Wim Kieft

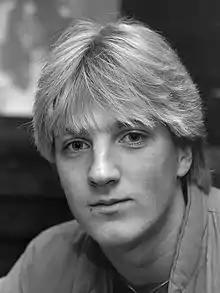
Kieft in 1981

Born in Amsterdam, Kieft started his professional career with local side Ajax, making his first-team debuts on 4 May 1980, when he was not yet 18. Amongst his youth teammates were Frank Rijkaard, John van 't Schip, Marco van Basten and Gerald Vanenburg; in his first two full seasons, he scored at an astonishing rate, especially in the 1981–82 season, when he netted 32 goals in as many games, being crucial as the team won the Eredivisie title; he received the European Golden Boot award.